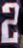
Number: 2